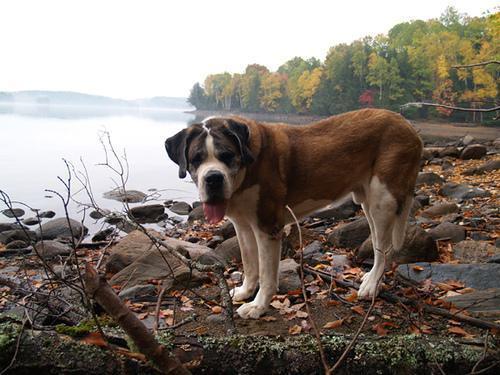
Saint_Bernard